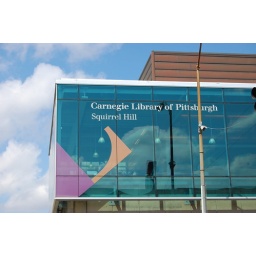
Clouds reflecting in the glass of the library